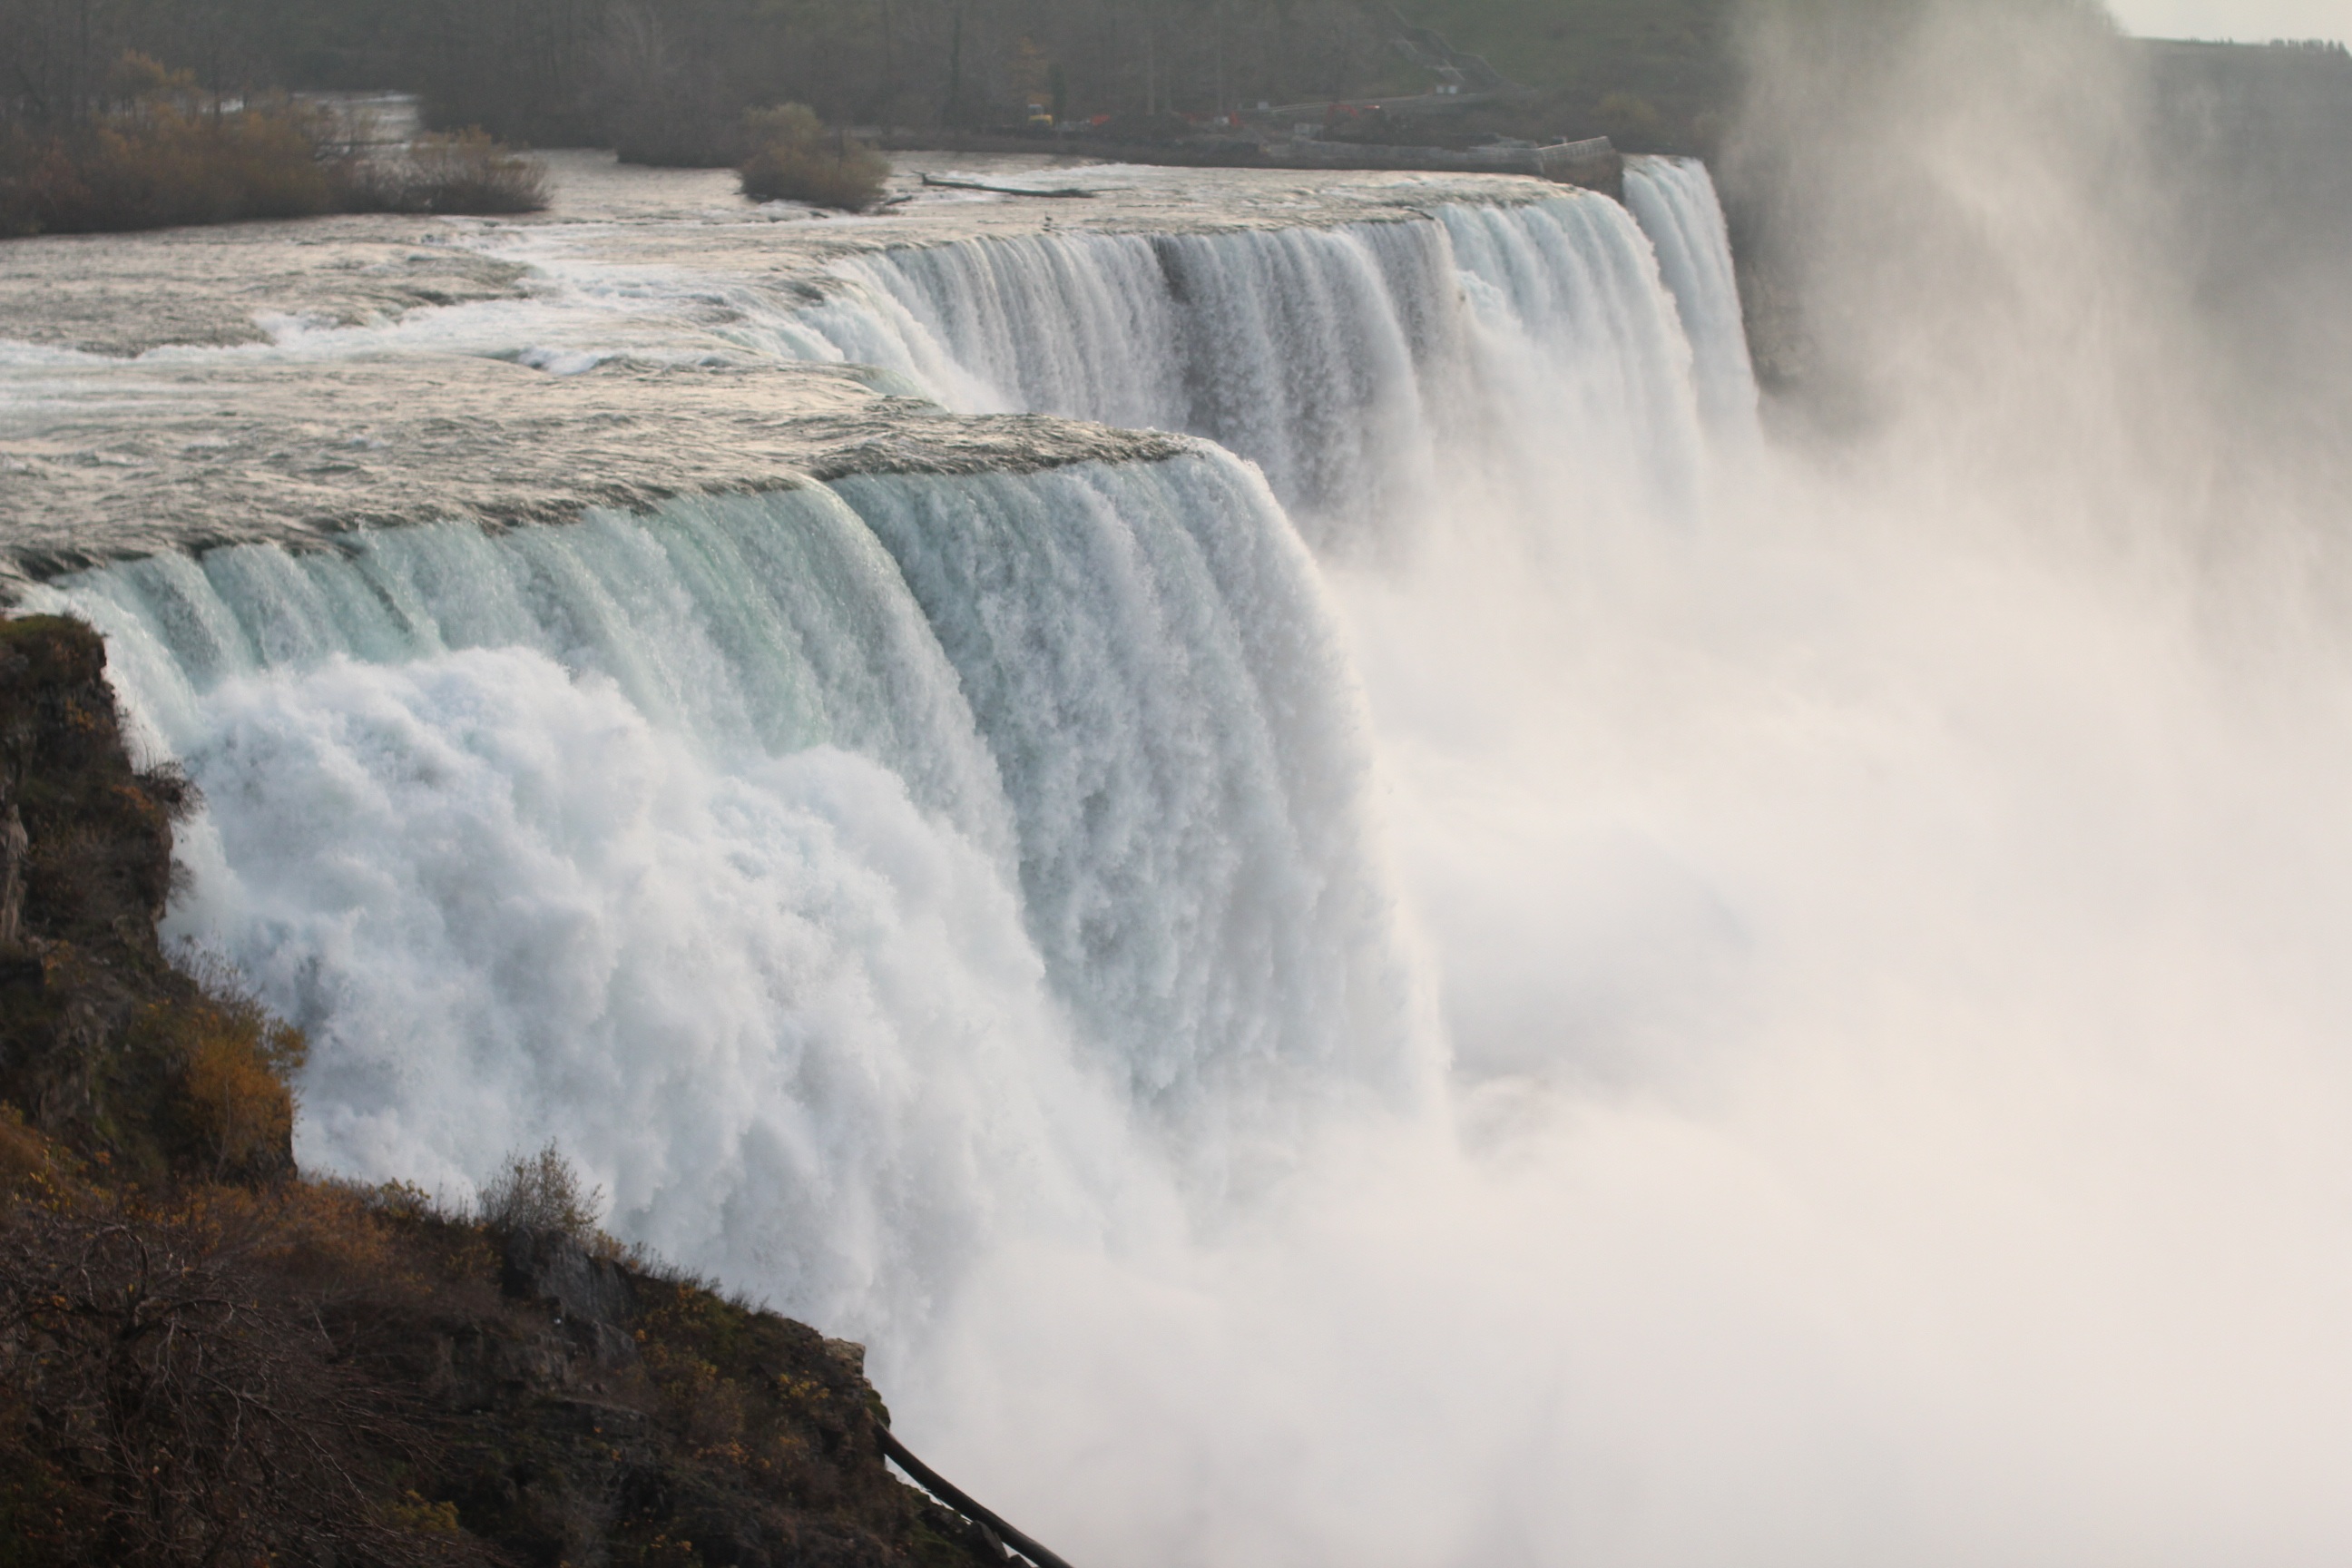
water, nature, waterfall, wave, usa, body of water, wasserfall, water feature, niagara falls, atmospheric phenomenon, geological phenomenon, wind wave